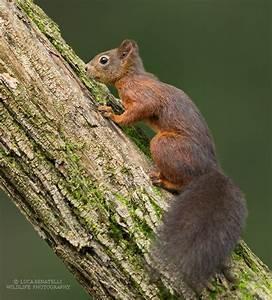
squirrel